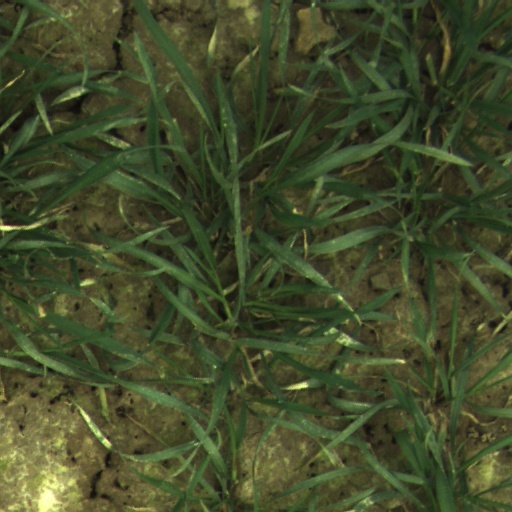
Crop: wheat